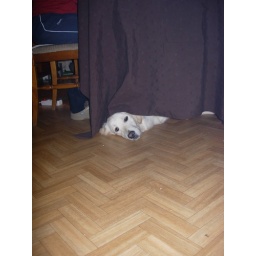
Alix is a female golden retriever and a service dog in training. Picture taken by her foster family.